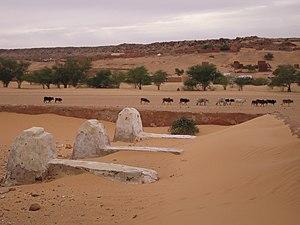
Cimetière colonial français de Oualata en Mauritanie
Albert Louis Marie Joseph Bonnel de Mézières est un explorateur, commerçant et administrateur français.